Home Run Apple

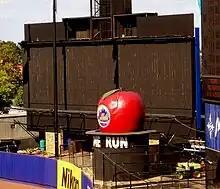
The Home Run Apple at Shea Stadium in 2007

The Home Run Apple was originally installed at Shea Stadium in 1980 as a way to improve the atmosphere at New York Mets games, and an apple was chosen as a play on New York City's nickname of the "Big Apple". When it was first constructed, it was made of fiberboard and came out of a top hat with the slogan "Mets Magic" (this was replaced a few years later with the words "Home Run"). However, the Mets won only 67 games during the 1980 season and the Home Run Apple became known as "Harazin's folly". Often the Apple would get stuck, which necessitated an electrician to be sent to repair it. Over time the Apple became misshapen (due to periodic harsh weather conditions) and was hard to maintain, with a Mets executive stating, "It was just totally fabricated out of plaster layered on top of a metal screen with a wood frame inside".